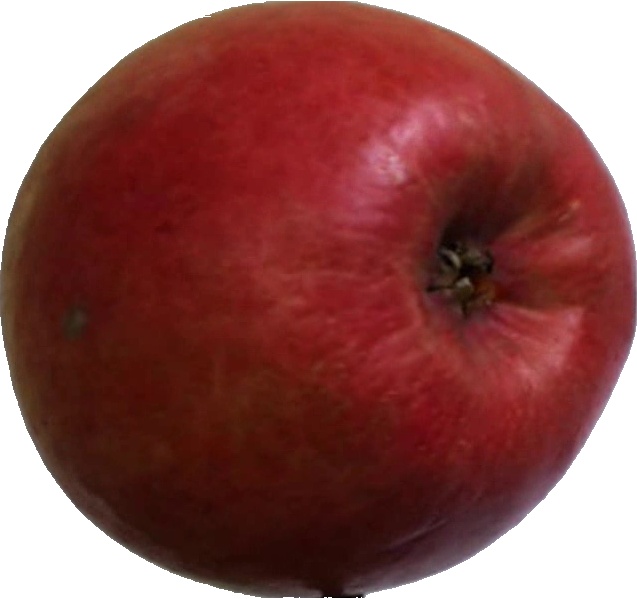
Label: apple_crimson_snow_1